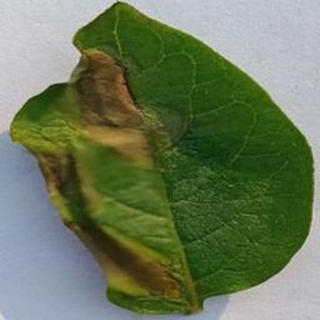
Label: potato_late_blight